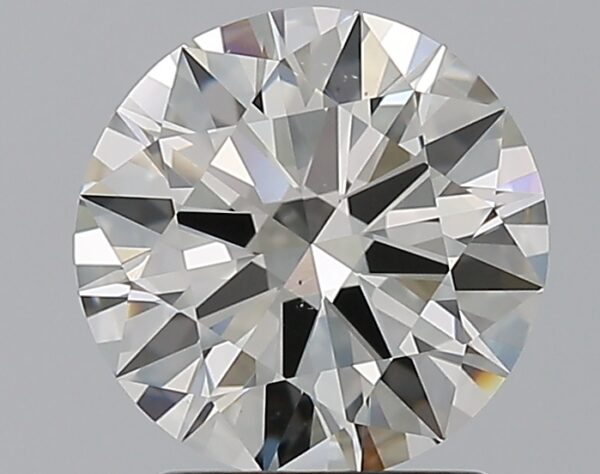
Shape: round
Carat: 2.09
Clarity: VS1
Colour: H
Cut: EX
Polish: EX
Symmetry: EX
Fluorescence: N
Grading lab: GIA
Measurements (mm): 8.32 x 8.37 x 4.94